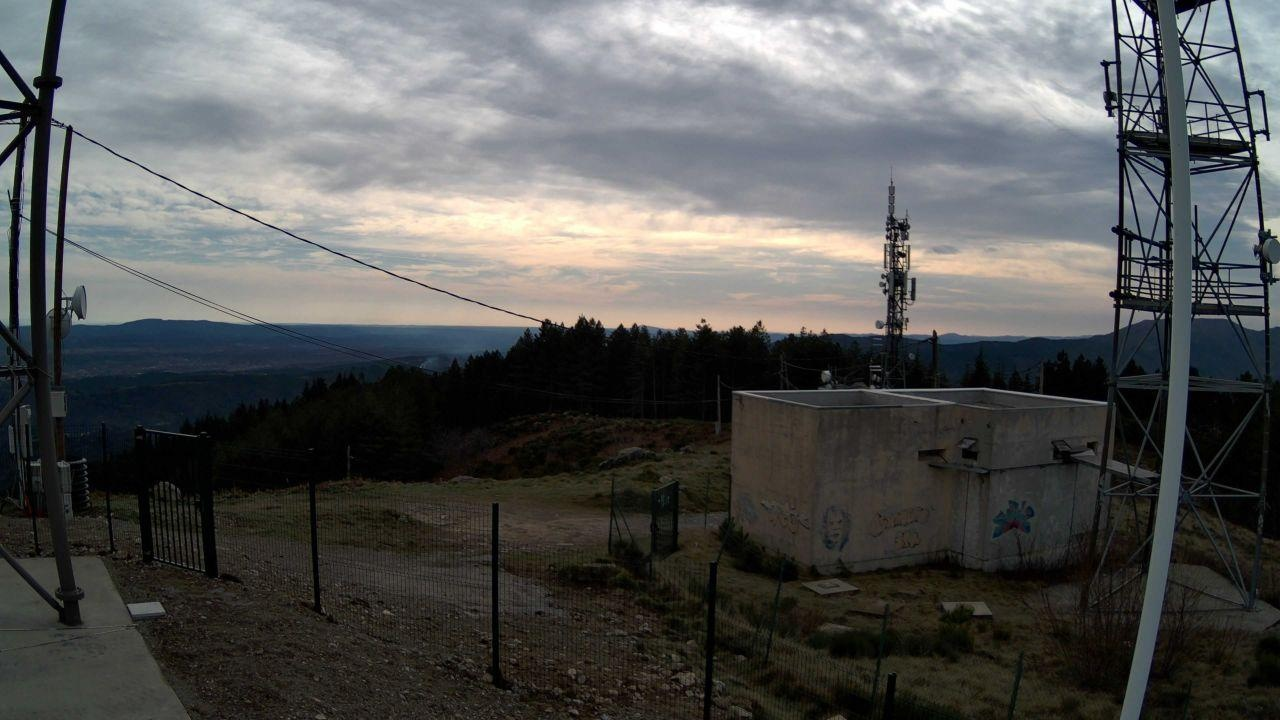
Fire: no
Smoke: yes